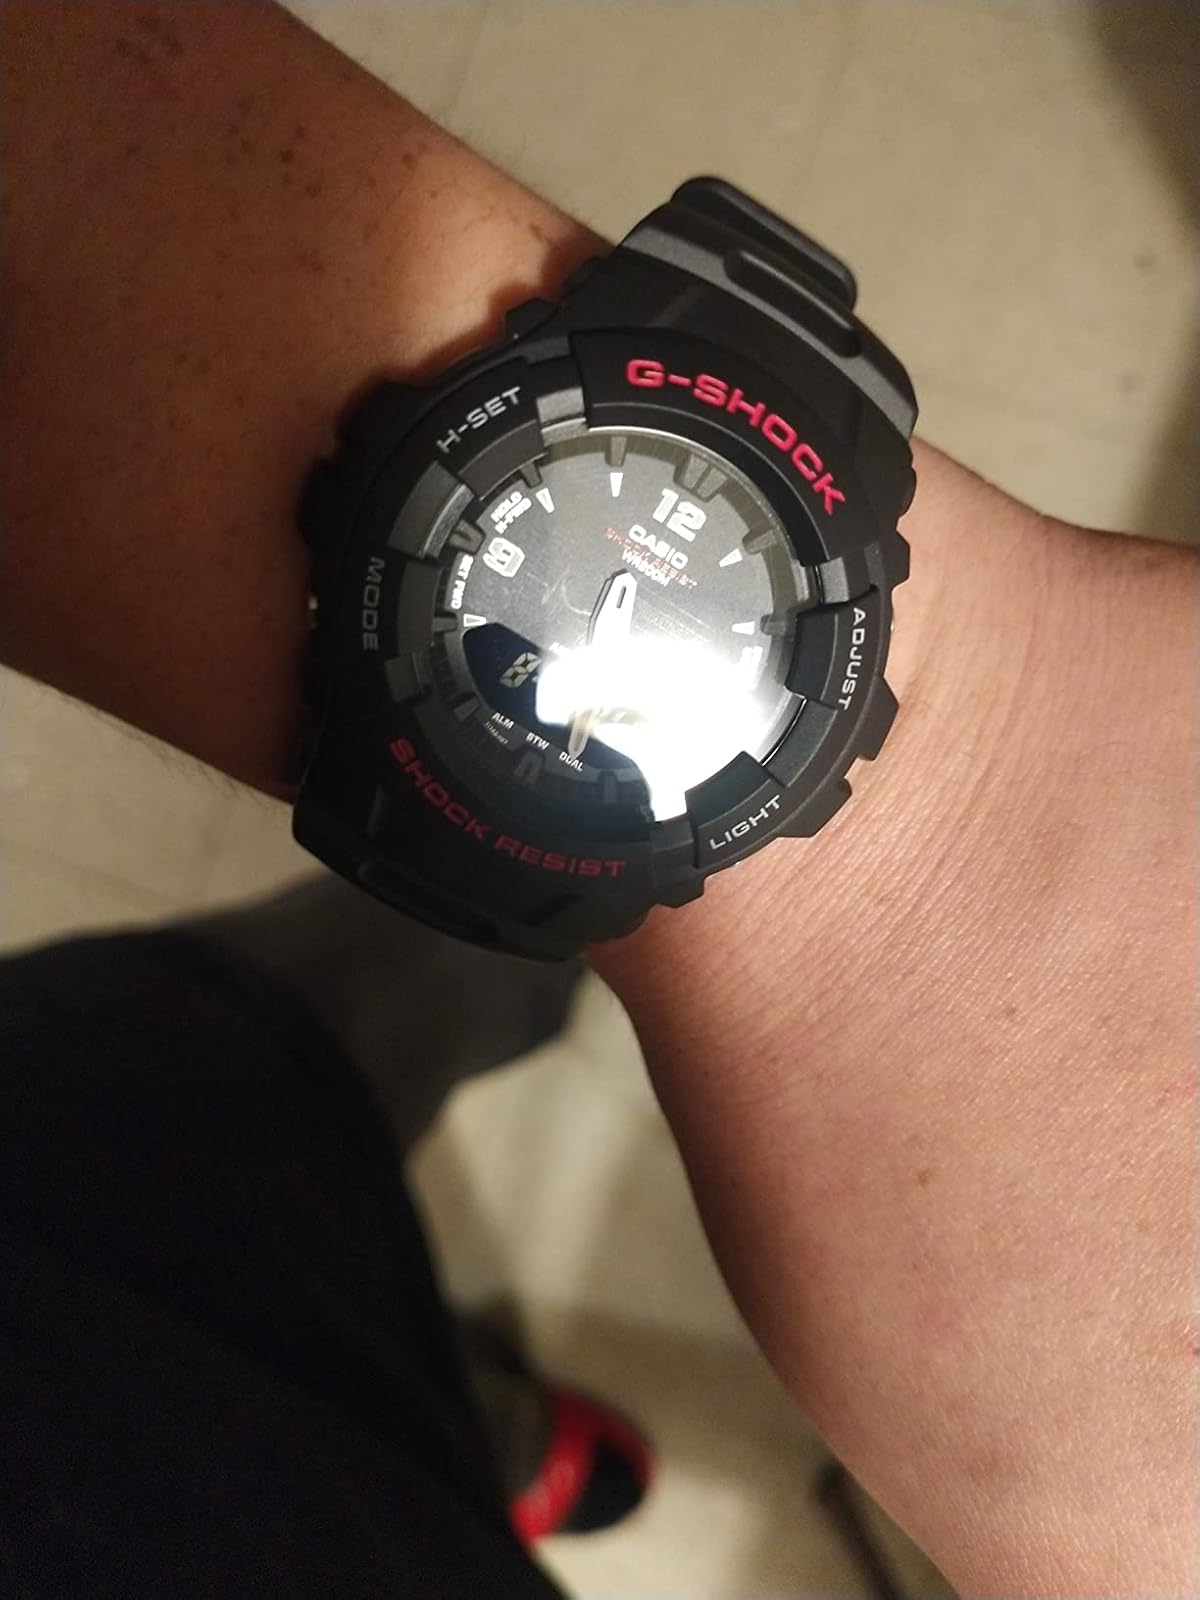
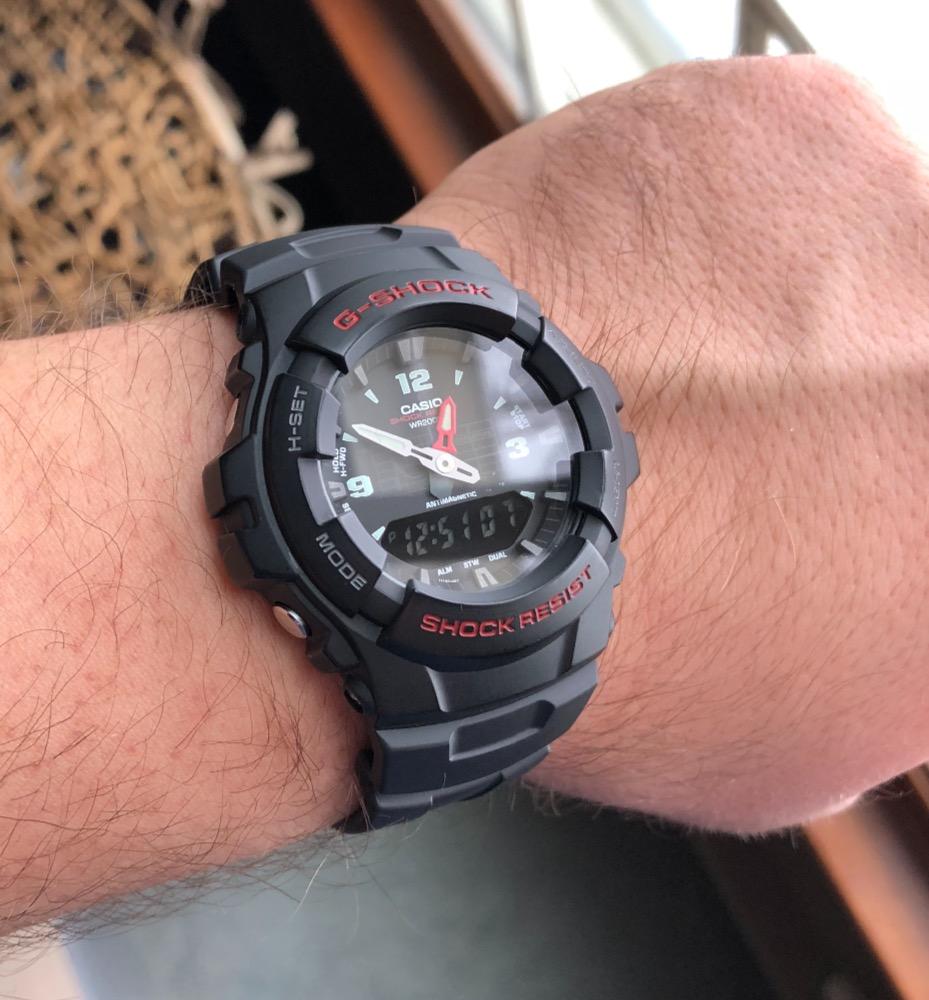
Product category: accessories_watch
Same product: yes